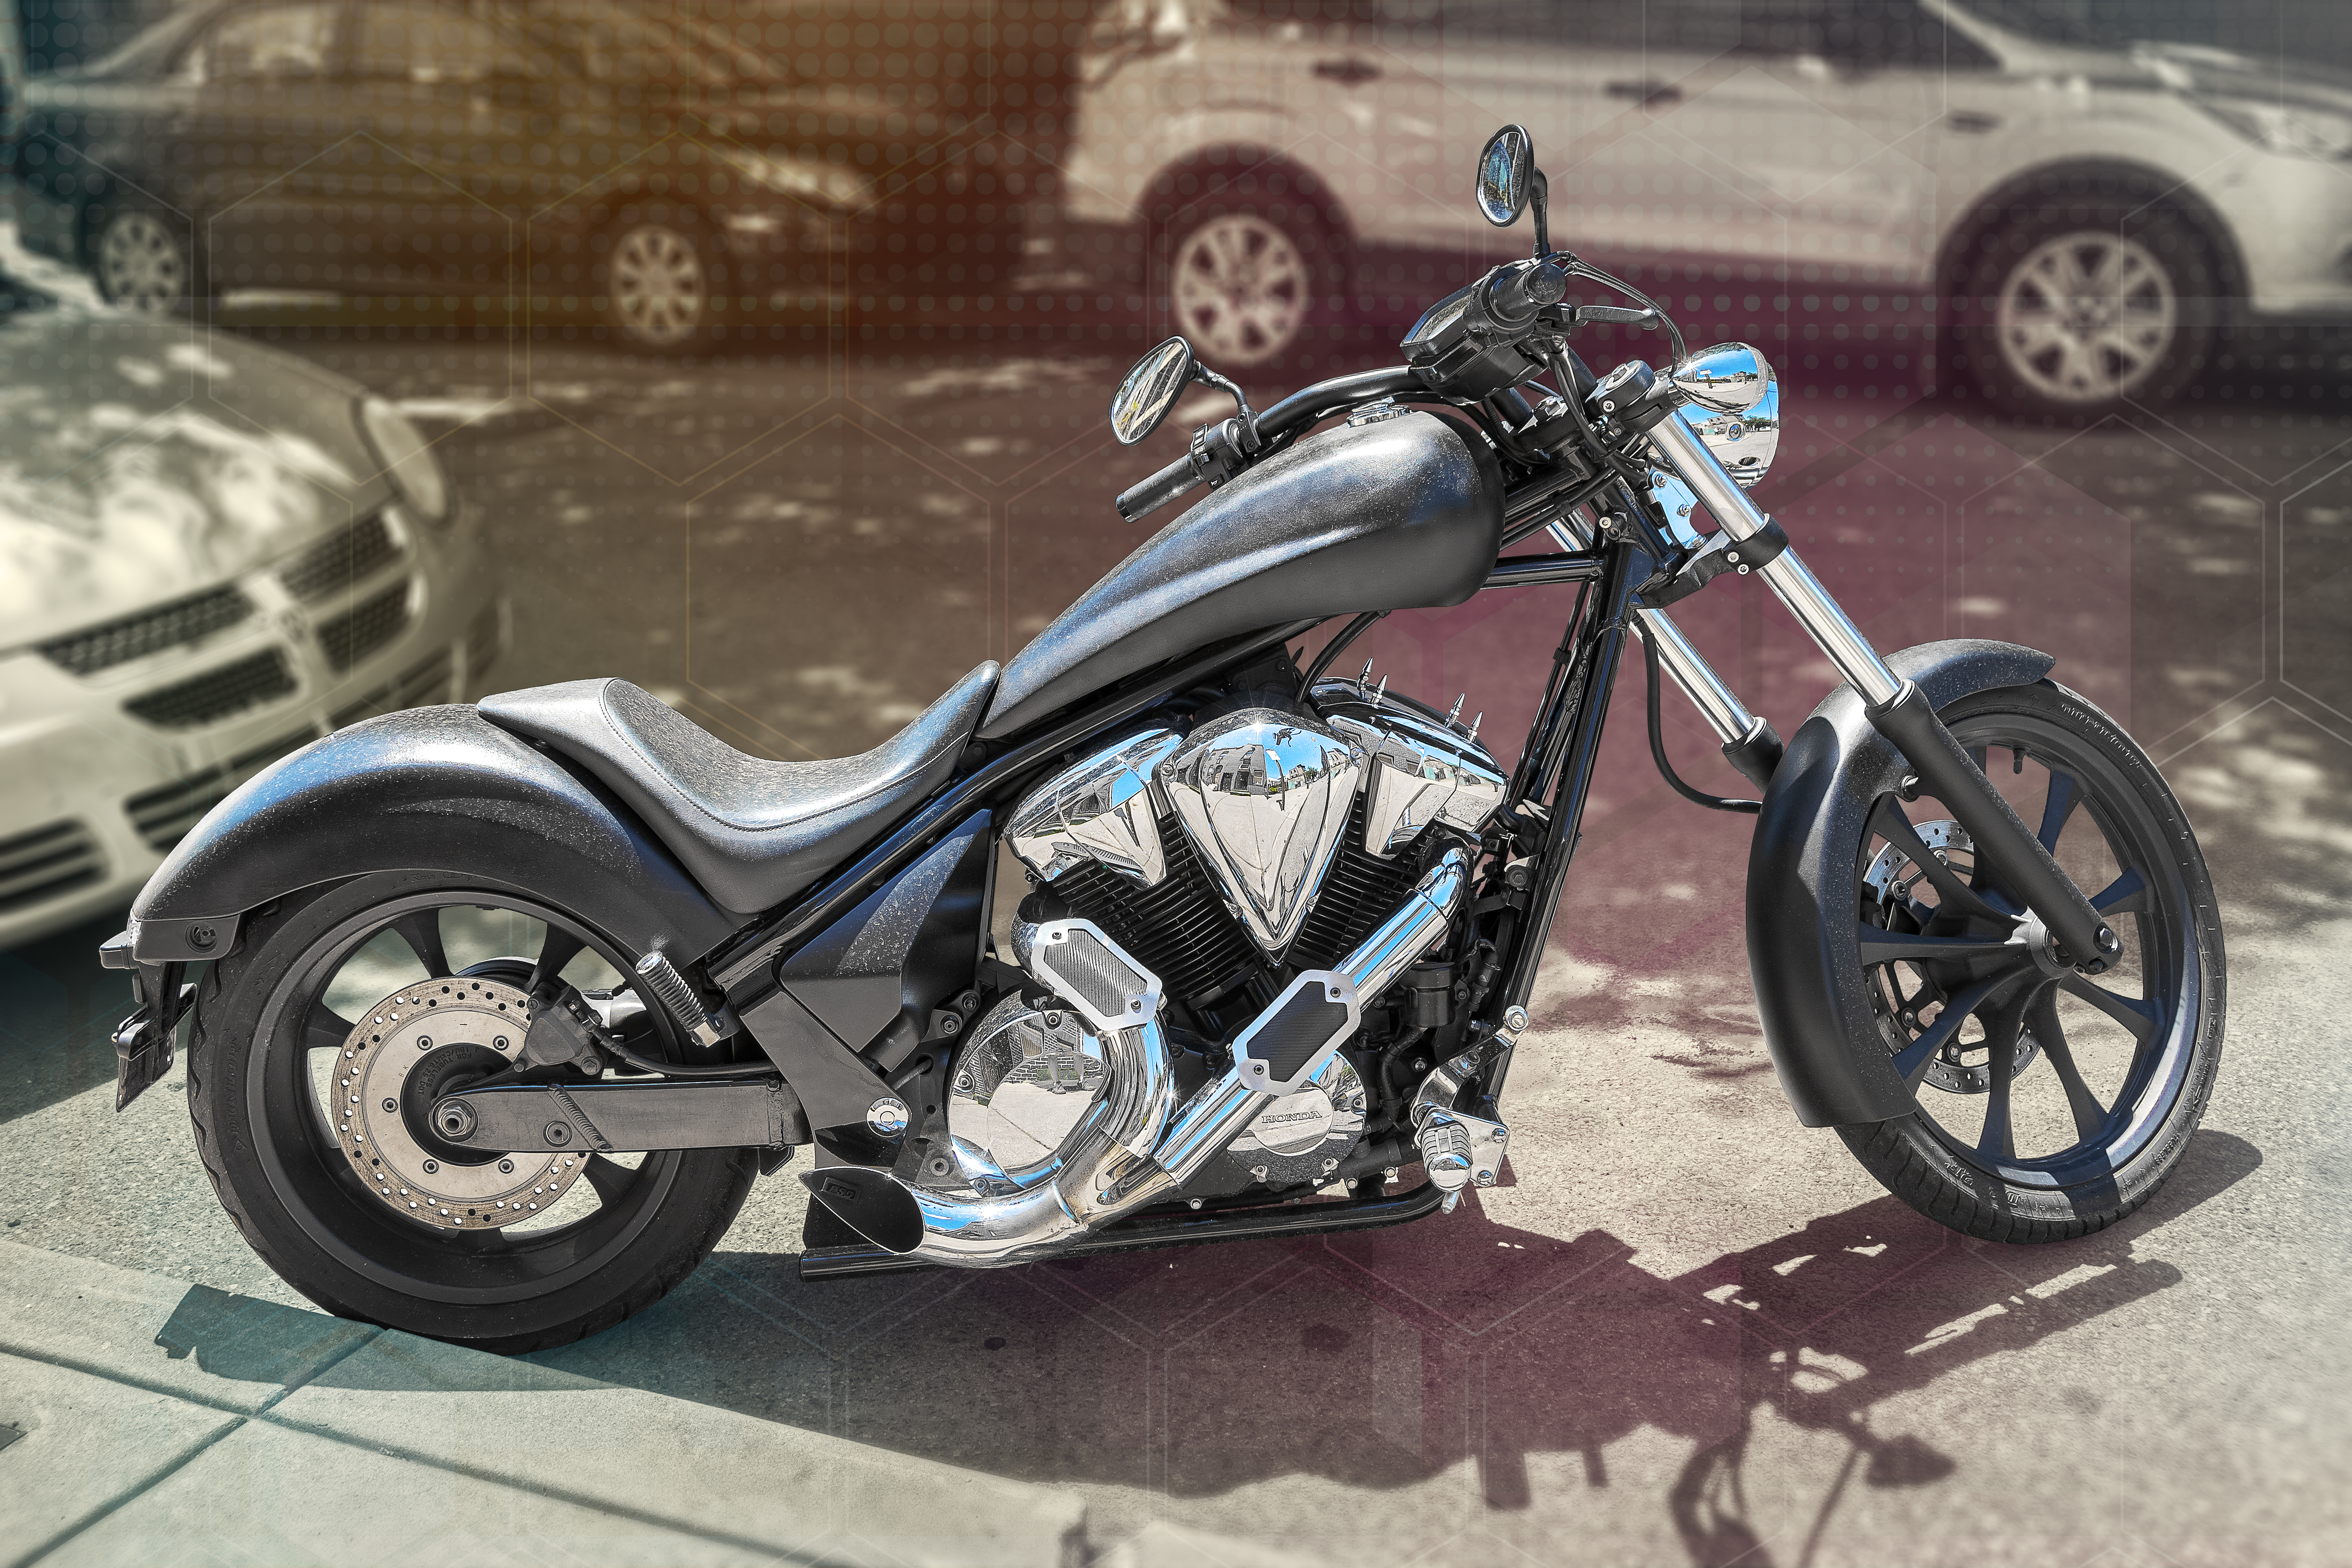
bella vista, geotagged, pennsylvania, philadelphia, united states, usa, america, American City, city life, city scene, Commonwealth of Pennsylvania, cruiser, day trip, destination, Downtown Philadelphia, Downtown Philly, fury, honda, Honda Cruiser Fury, Honda Fury, Honda Motorcycle, motorcycle, people mover, Philadelphia County, Philadelphia PA, Philadelphia Pennsylvania, philly, Philly PA, PHL, photoshop, sony, SONY a6500, SONY Alpha 6500, sony mirrorless, street, street photography, street scene, tourist, travel, Travel Philadelphia, Travel Photo, travel photography, US City, World Cities, land vehicle, vehicle, motor vehicle, chopper, mode of transport, rim, car, alloy wheel, automotive tire, spoke, automotive design, tire, automotive wheel system, wheel, auto part, fuel tank